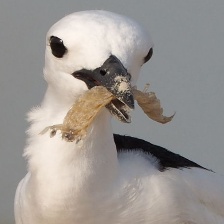
Species: CRAB PLOVER
Scientific name: DROMAS ARDEOLA